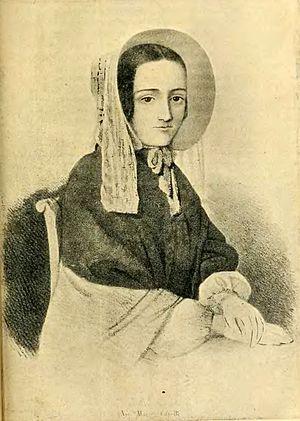
Histoire socialiste sous la direction de Jean Jaurès 1908, Volume 8, Le règne de Louis-Philippe, illustration page 421
La rue de Courcelles est une voie des 8ᵉ et 17ᵉ arrondissements de Paris.
Ussat est une commune française située dans le département de l'Ariège, en région Occitanie.
Le bagne de Toulon fut un établissement pénitentiaire, aujourd’hui disparu, situé à Toulon. Pouvant loger plus de 4 000 forçats, il fut le bagne le plus grand, et aussi le plus longtemps ouvert, de 1748 à 1873, cessant d'exister avec la création des bagnes de Cayenne et de Nouvelle-Calédonie.
Ornolac-Ussat-les-Bains est une commune française, située dans le département de l'Ariège en région Occitanie.
La chartreuse Sainte-Marie de Glandier est un ancien monastère masculin de l'ordre des Chartreux, fondé en 1219, dans la vicomté de Comborn, en Limousin, aujourd'hui dans la commune de Beyssac, en Corrèze, région de Nouvelle-Aquitaine.
Marie Fortunée Capelle, connue sous son nom d'épouse Marie Lafarge, née à Paris le 15 janvier 1816 et morte à Ussat dans le département de l'Ariège le 7 septembre 1852, est une personnalité française soupçonnée, puis reconnue coupable par la justice de l'époque d'avoir empoisonné son époux, Charles Pouch-Lafarge, dit Charles Lafarge, donnant ainsi naissance à l'affaire Lafarge dont le procès fit l'objet de nombreux commentaires et qui sera à l'origine de nombreux ouvrages décrivant ou analysant l'affaire, ainsi qu'à des films de cinéma et de télévision.